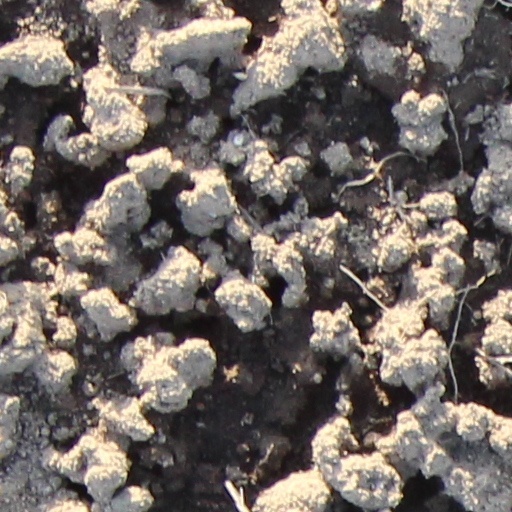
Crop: wheat